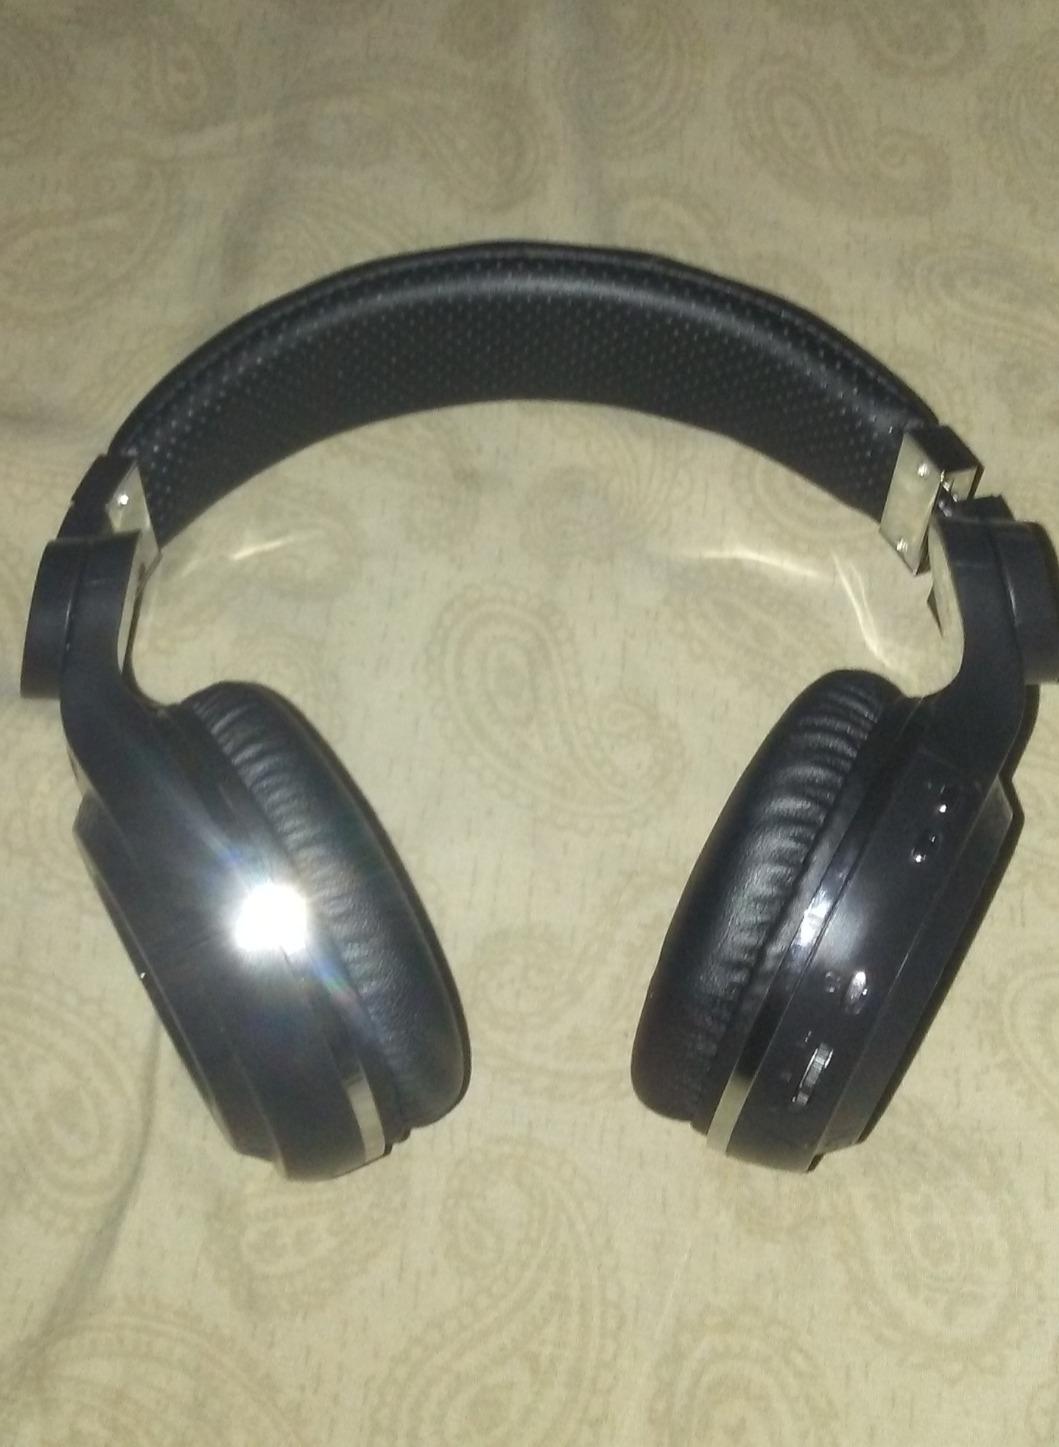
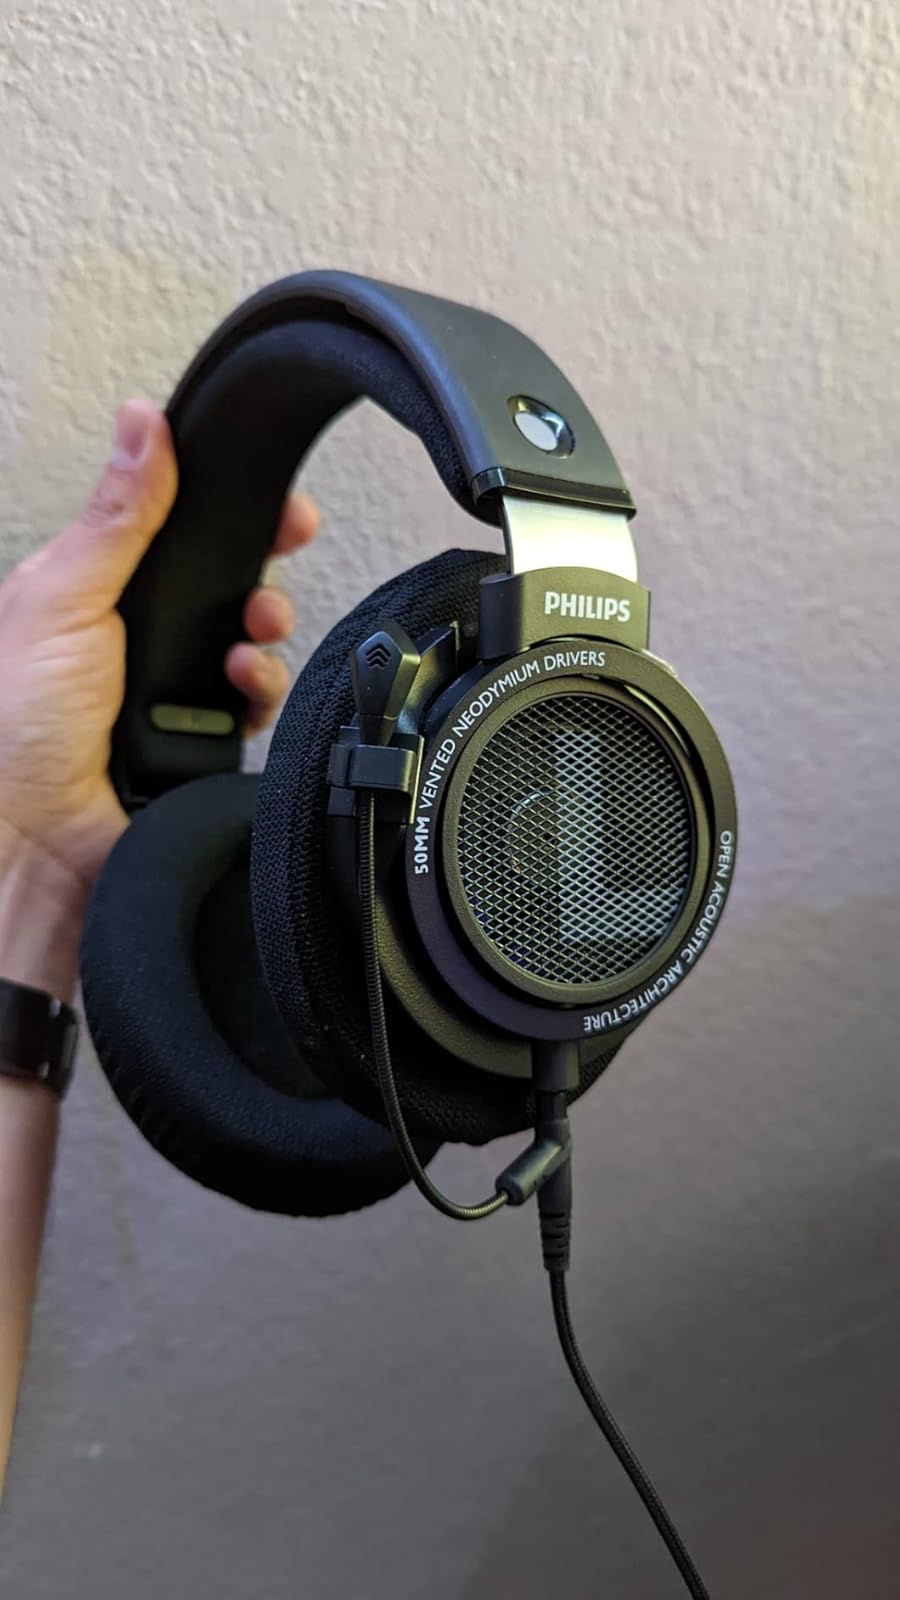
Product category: headphones
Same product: no